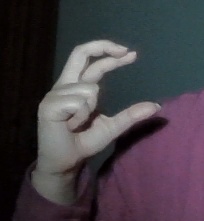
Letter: thal